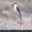
Label: bird